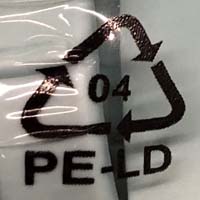
Plastic recycling code class: 4_low_density_polyethylene_PE-LD